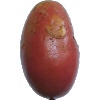
Label: Potato Red Washed 1